Ken Loeffler

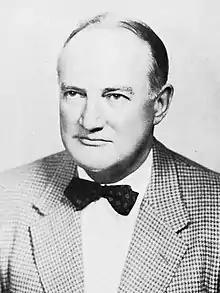
Loeffler from the 1956 "Aggieland"

Kenneth D. Loeffler (April 14, 1902 – January 1, 1975) was an American collegiate and professional basketball coach. He was mostly known for guiding the La Salle Explorers men's basketball team to the 1952 National Invitation Tournament and 1954 NCAA basketball tournament titles.